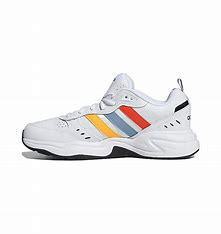
Brand: adidas
Model: NEO Strutter Athletic